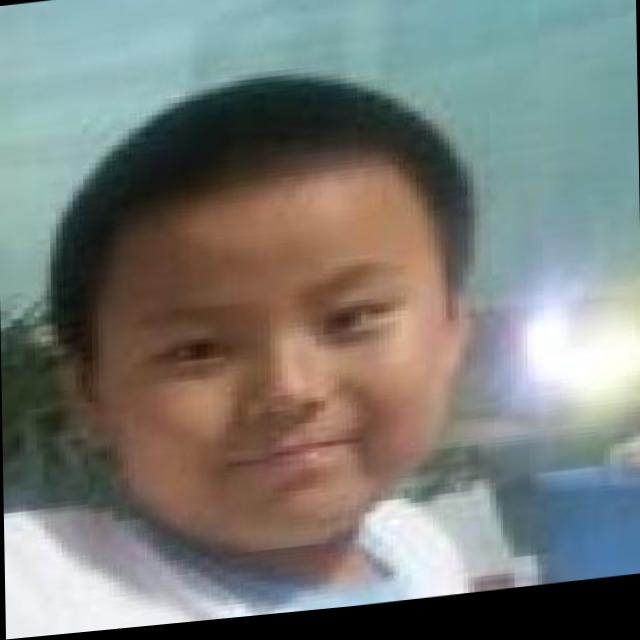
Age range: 0-12